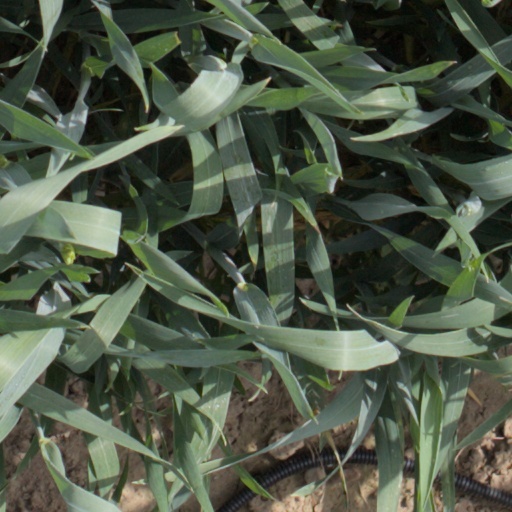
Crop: wheat